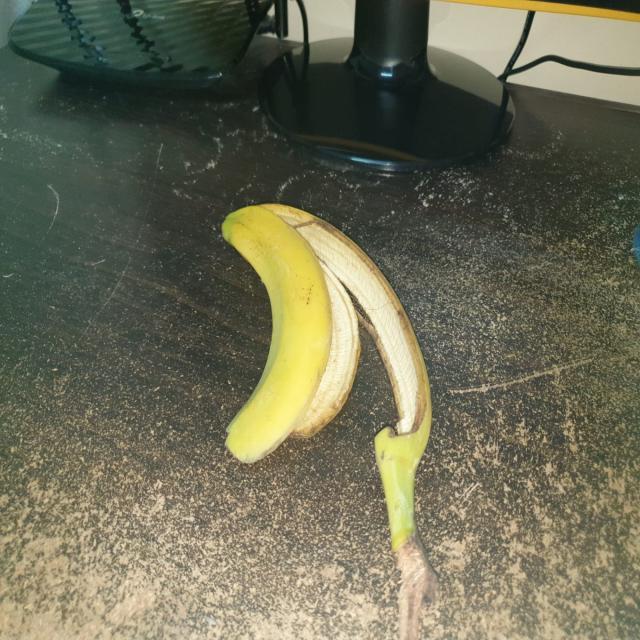
Label: bananas